Close-packing of equal spheres

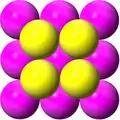
FCC arrangement seen on 4-fold axis direction

There are two simple regular lattices that achieve this highest average density. They are called face-centered cubic (FCC) (also called cubic close packed) and hexagonal close-packed (HCP), based on their symmetry. Both are based upon sheets of spheres arranged at the vertices of a triangular tiling; they differ in how the sheets are stacked upon one another. The FCC lattice is also known to mathematicians as that generated by the A root system.